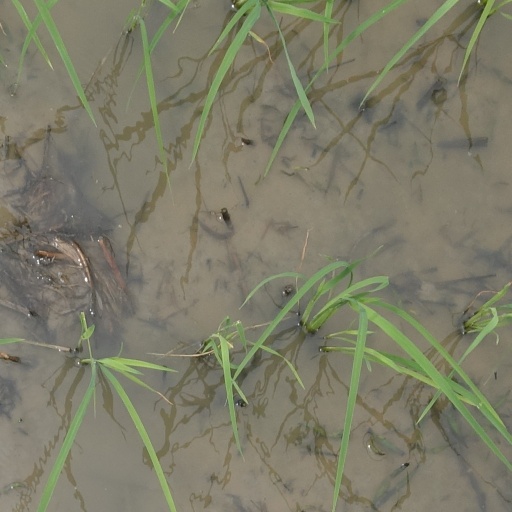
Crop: rice